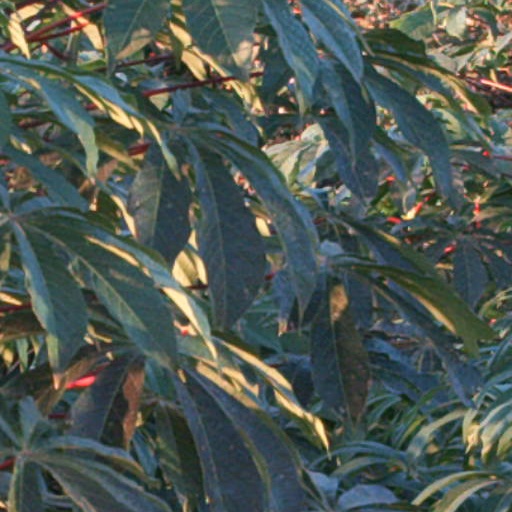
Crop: cassava